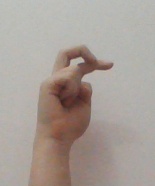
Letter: zay